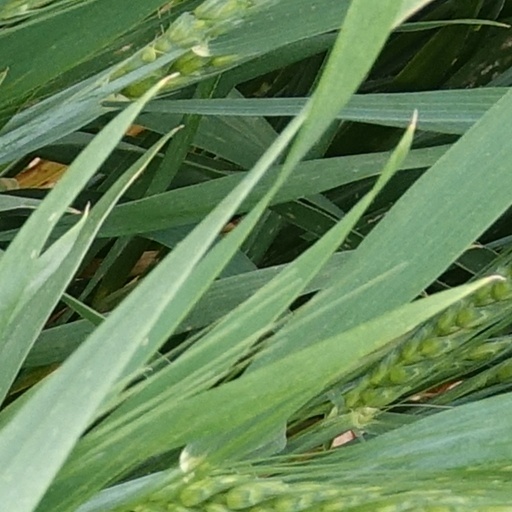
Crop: wheat